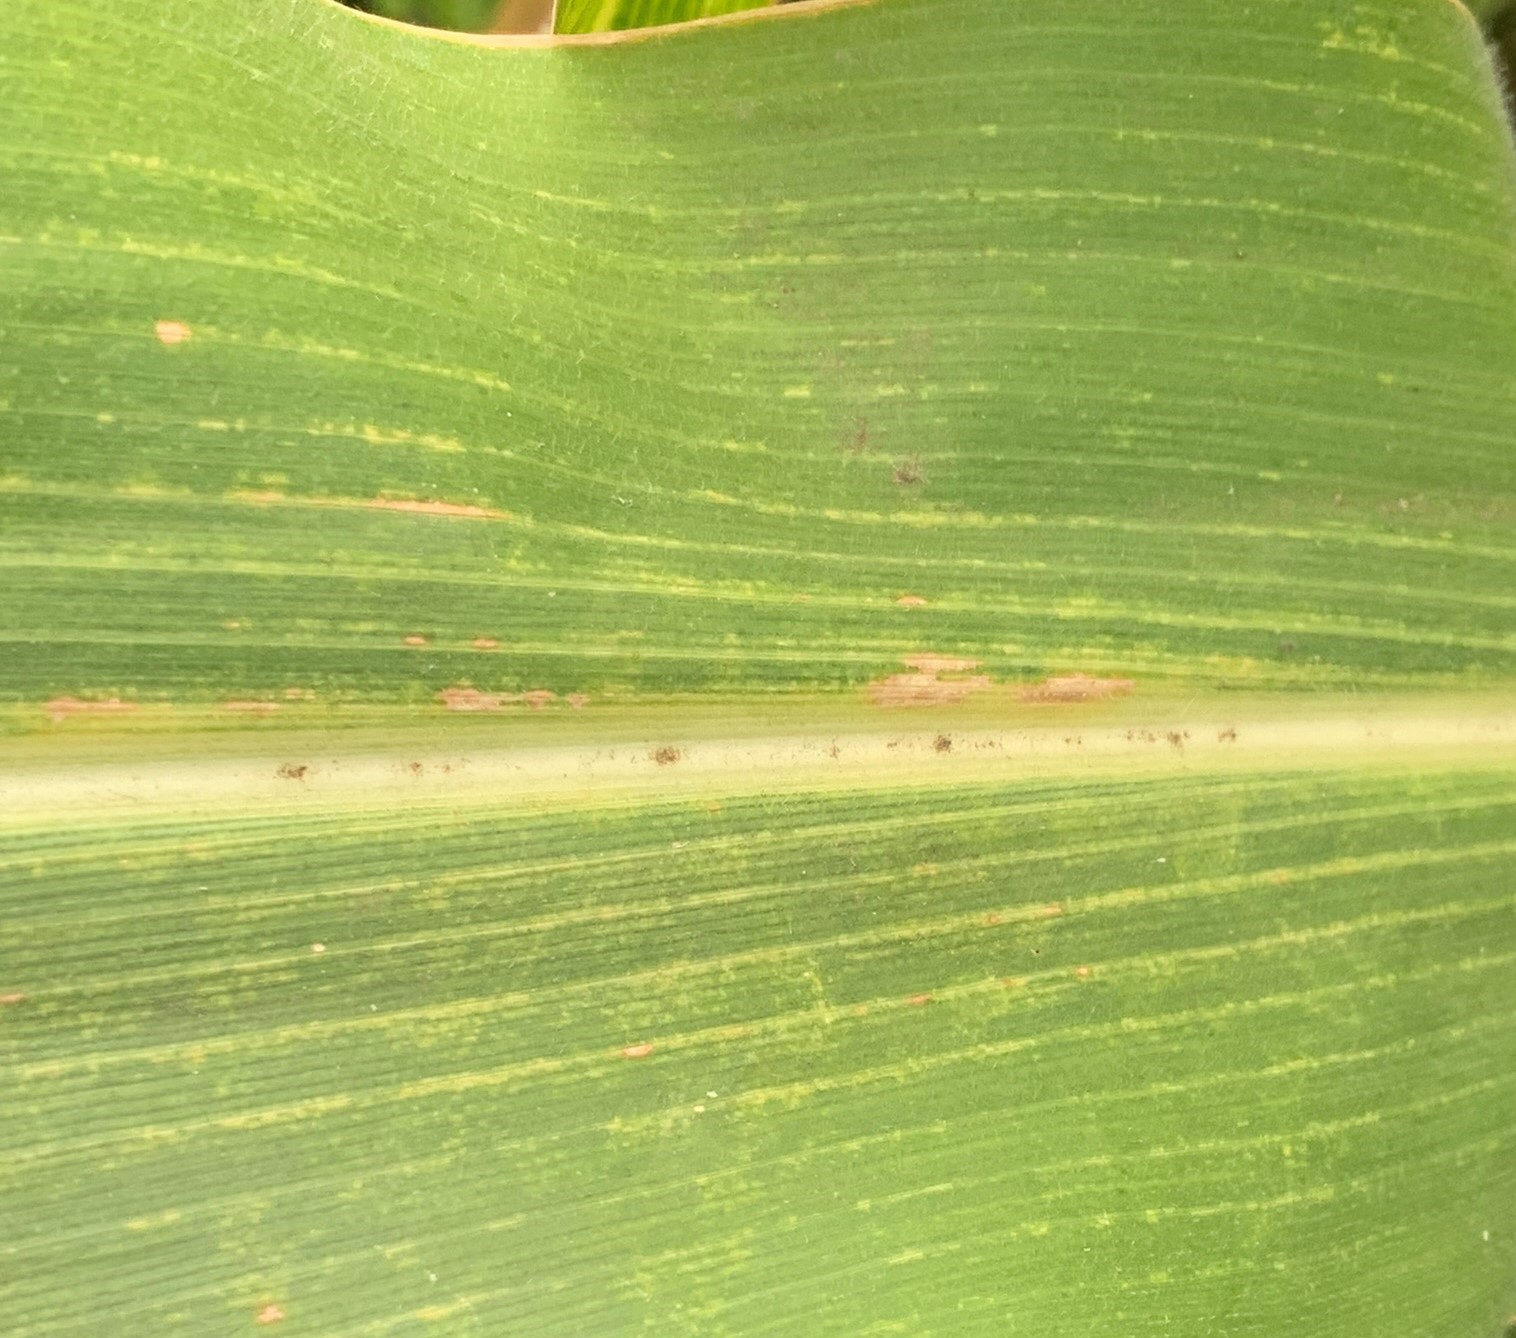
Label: MLN